Universal basic income in the United Kingdom

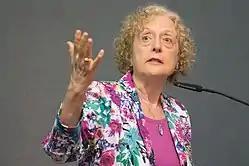

The documentary "The Cost of Living: Does Britain Need a Basic Income? –" a companion piece to the film "The Future of Work and Death" – was released on Amazon Prime on 8 October 2020. The documentary explores the feasibility of a basic income in Britain and ultimately asks "if the cost of living can be subsidised, should it be subsidised?" It features welfare advisors, philosophers, economists and many basic income advocates including Guy Standing, George Monbiot, David Graeber and A. C. Grayling. The film received an online premiere screening during the COVID-19 lockdowns hosted by The Green Party.